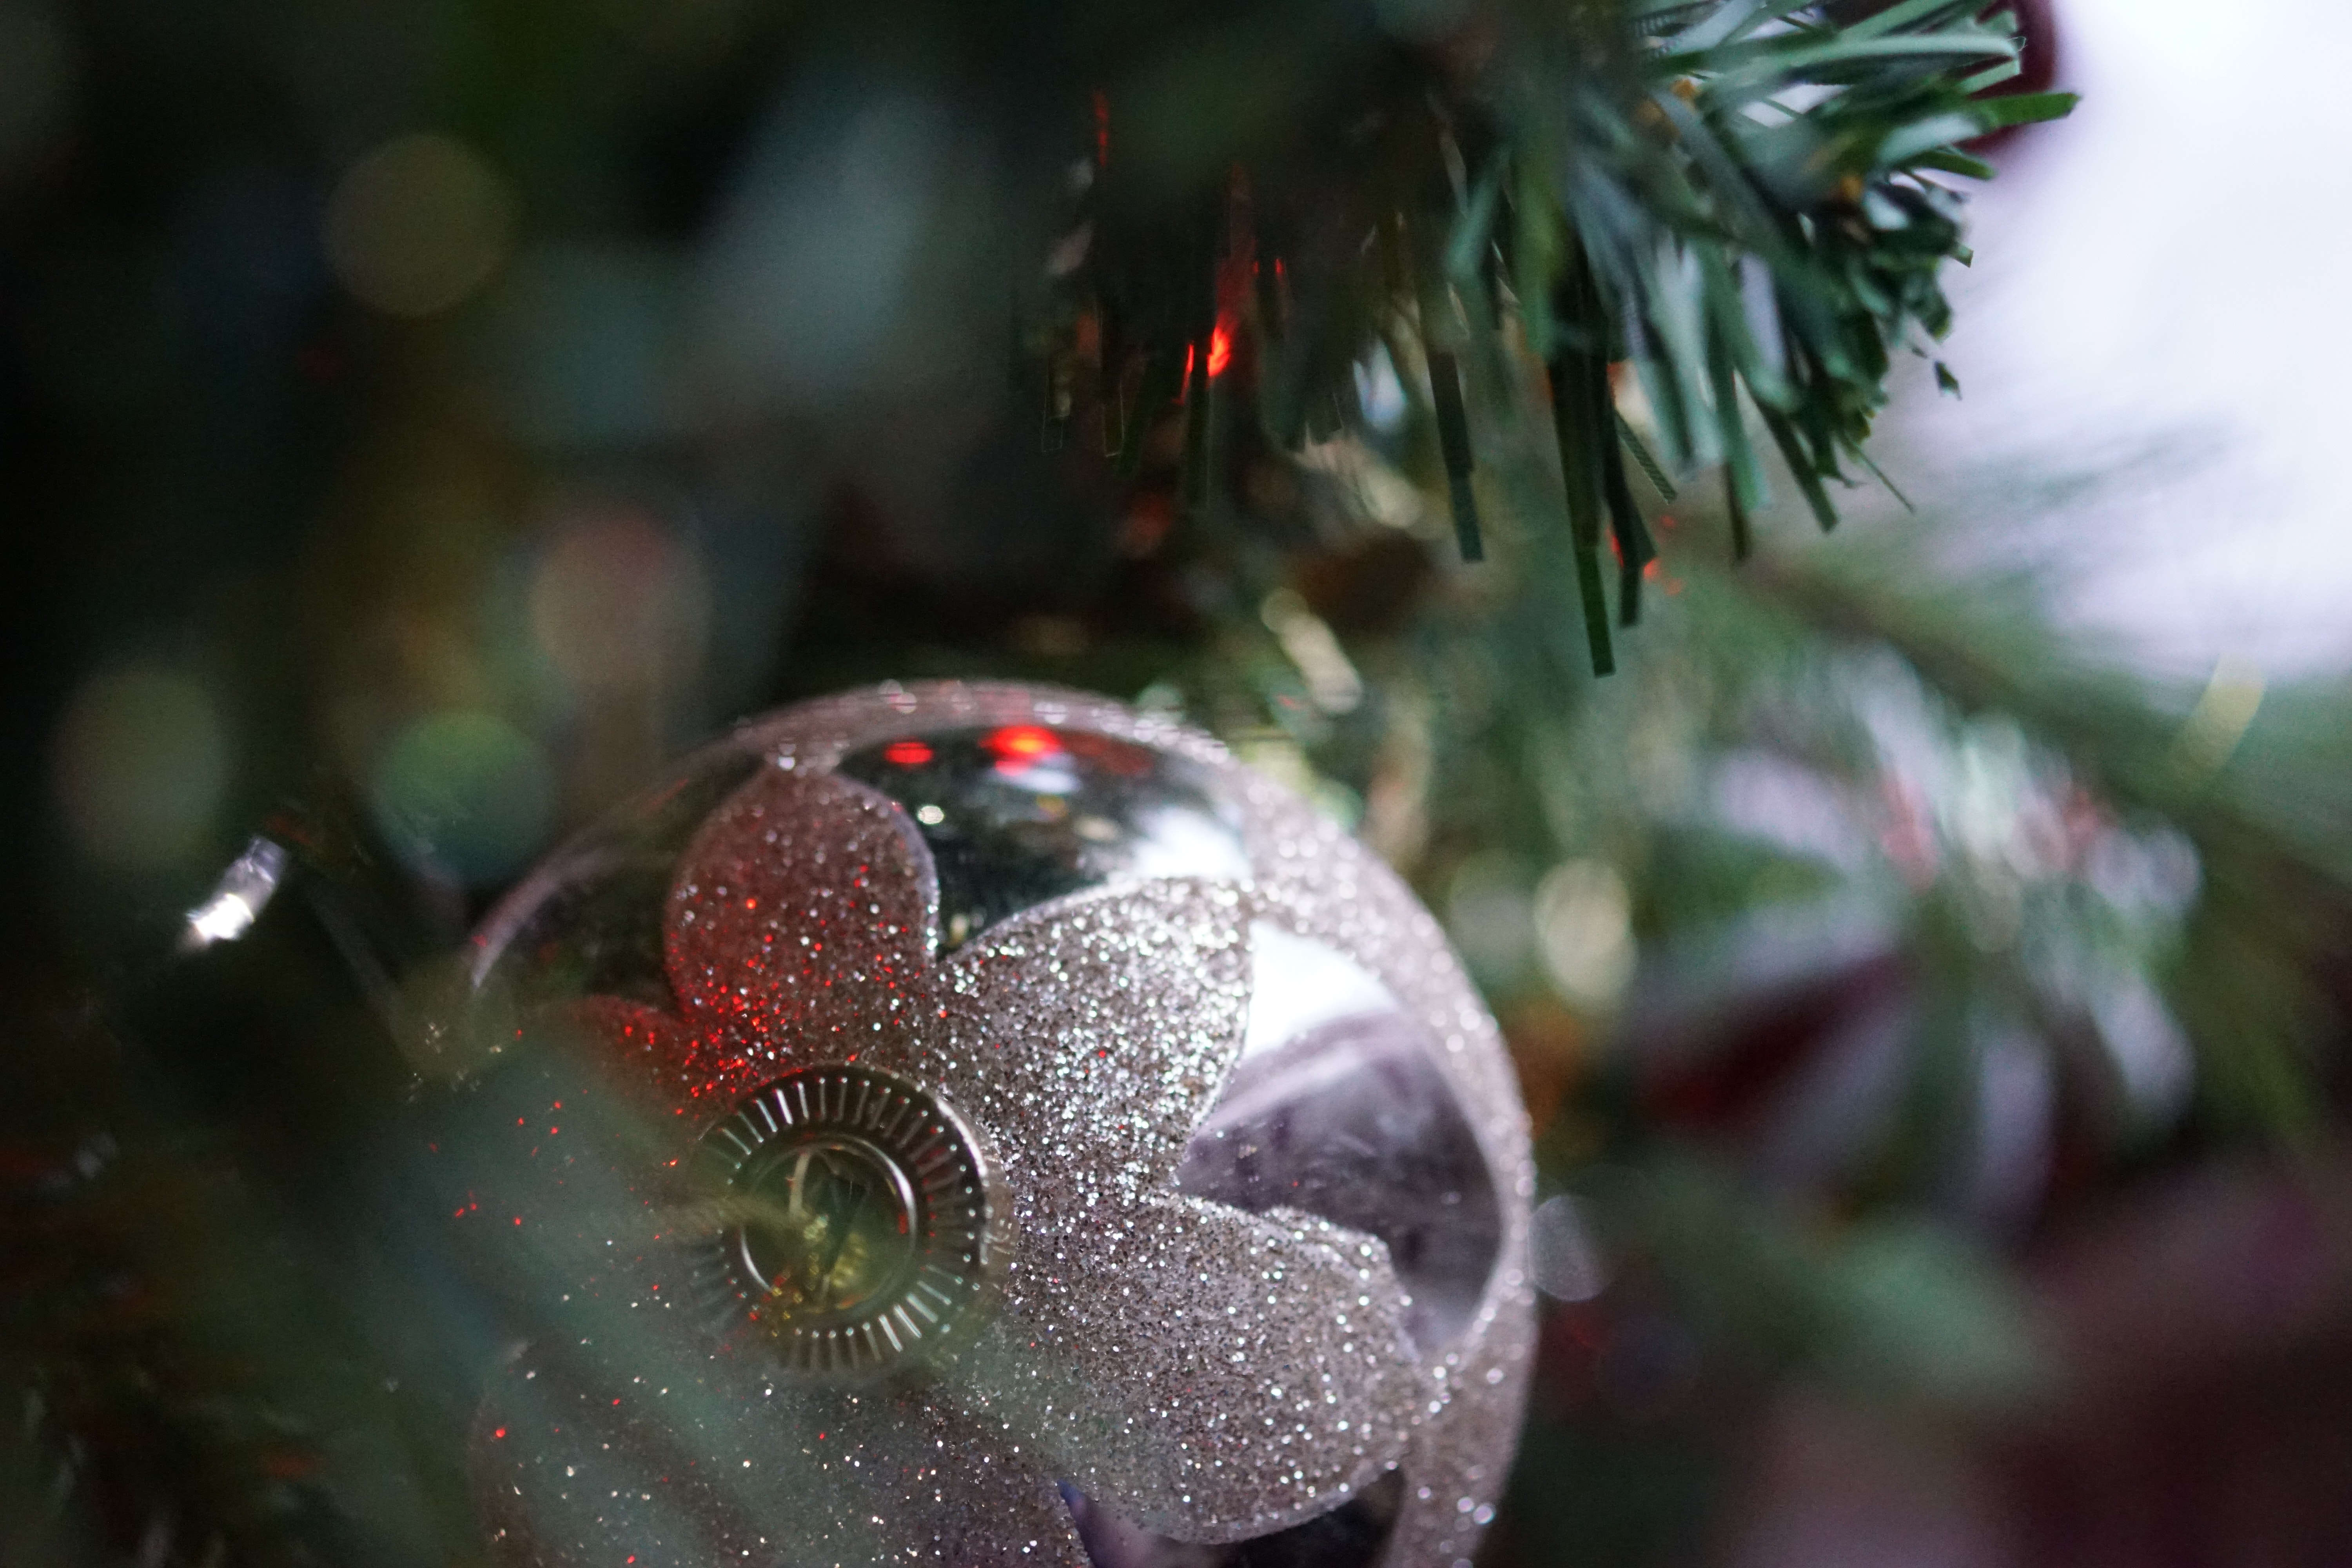
christmas ornament, christmas, tree, sphere, water, ornament, christmas decoration, christmas tree, spruce, macro photography, branch, conifer, plant, fir, Holiday ornament, interior design, pine family, holiday, photography, ball, evergreen